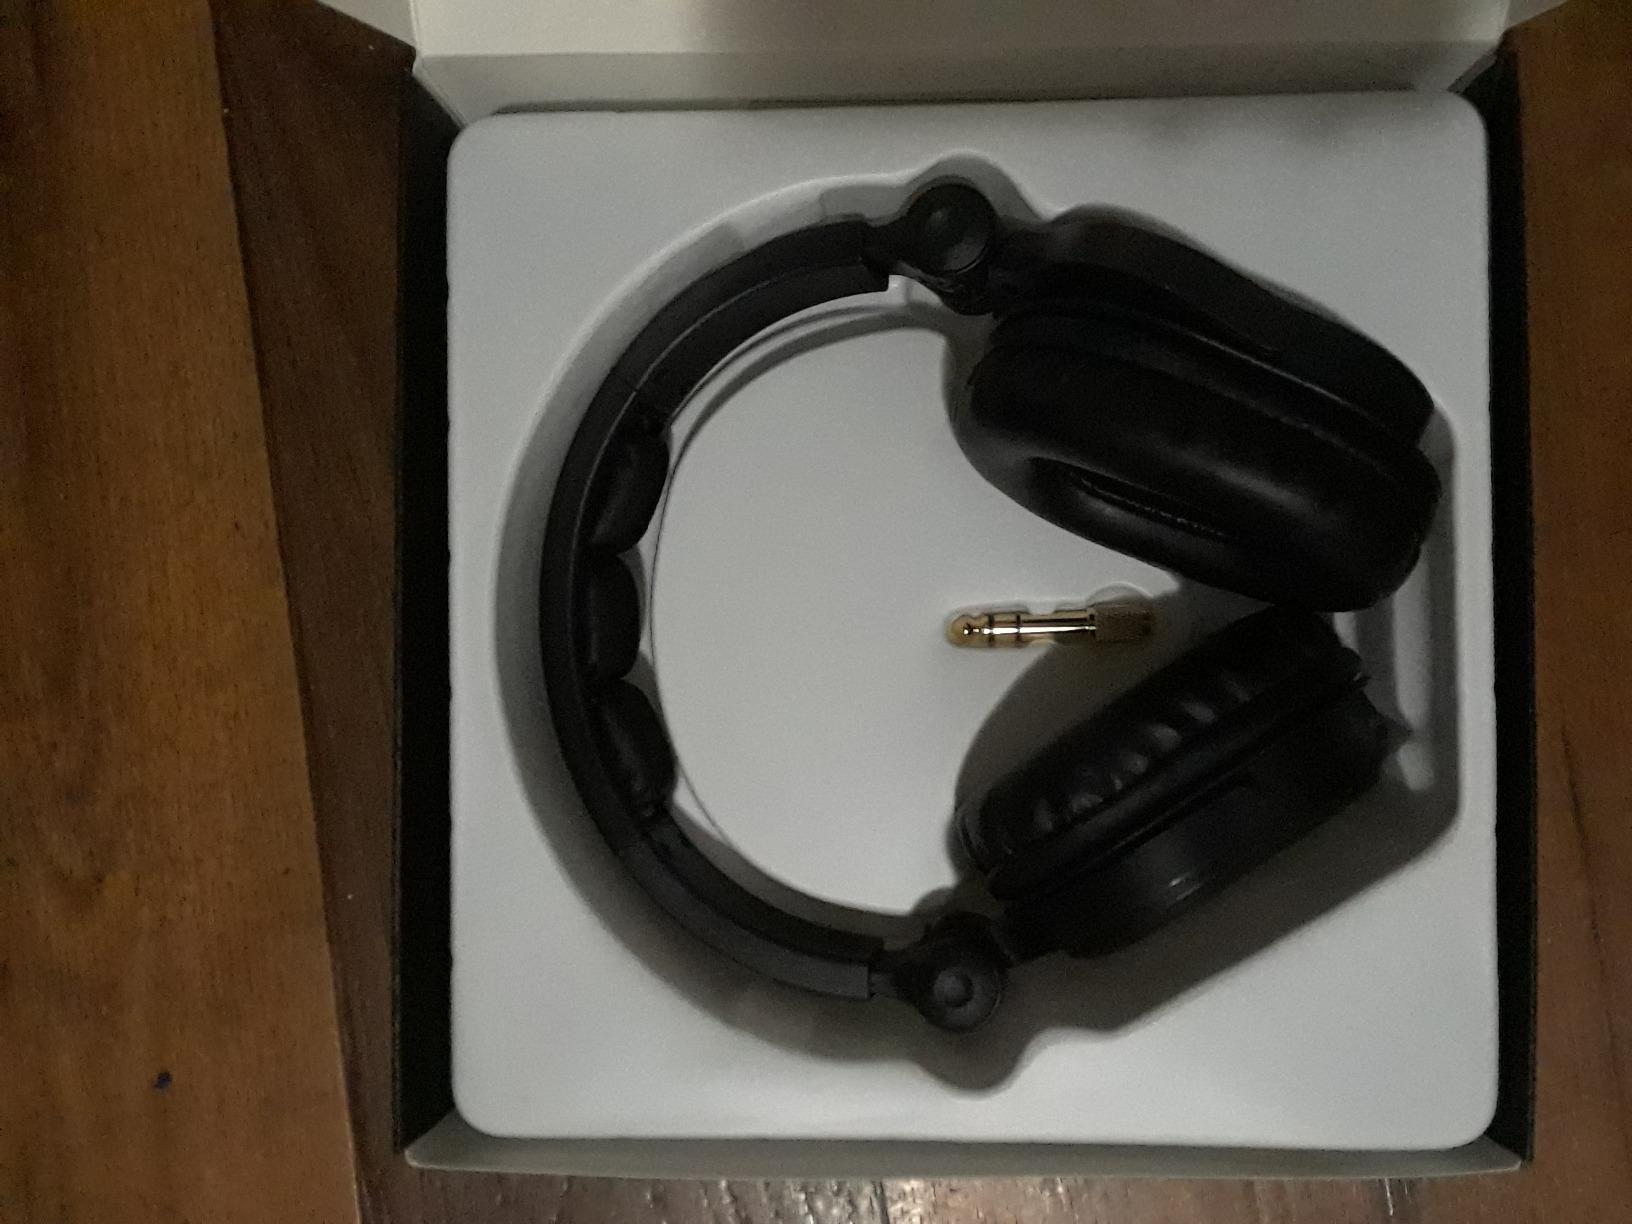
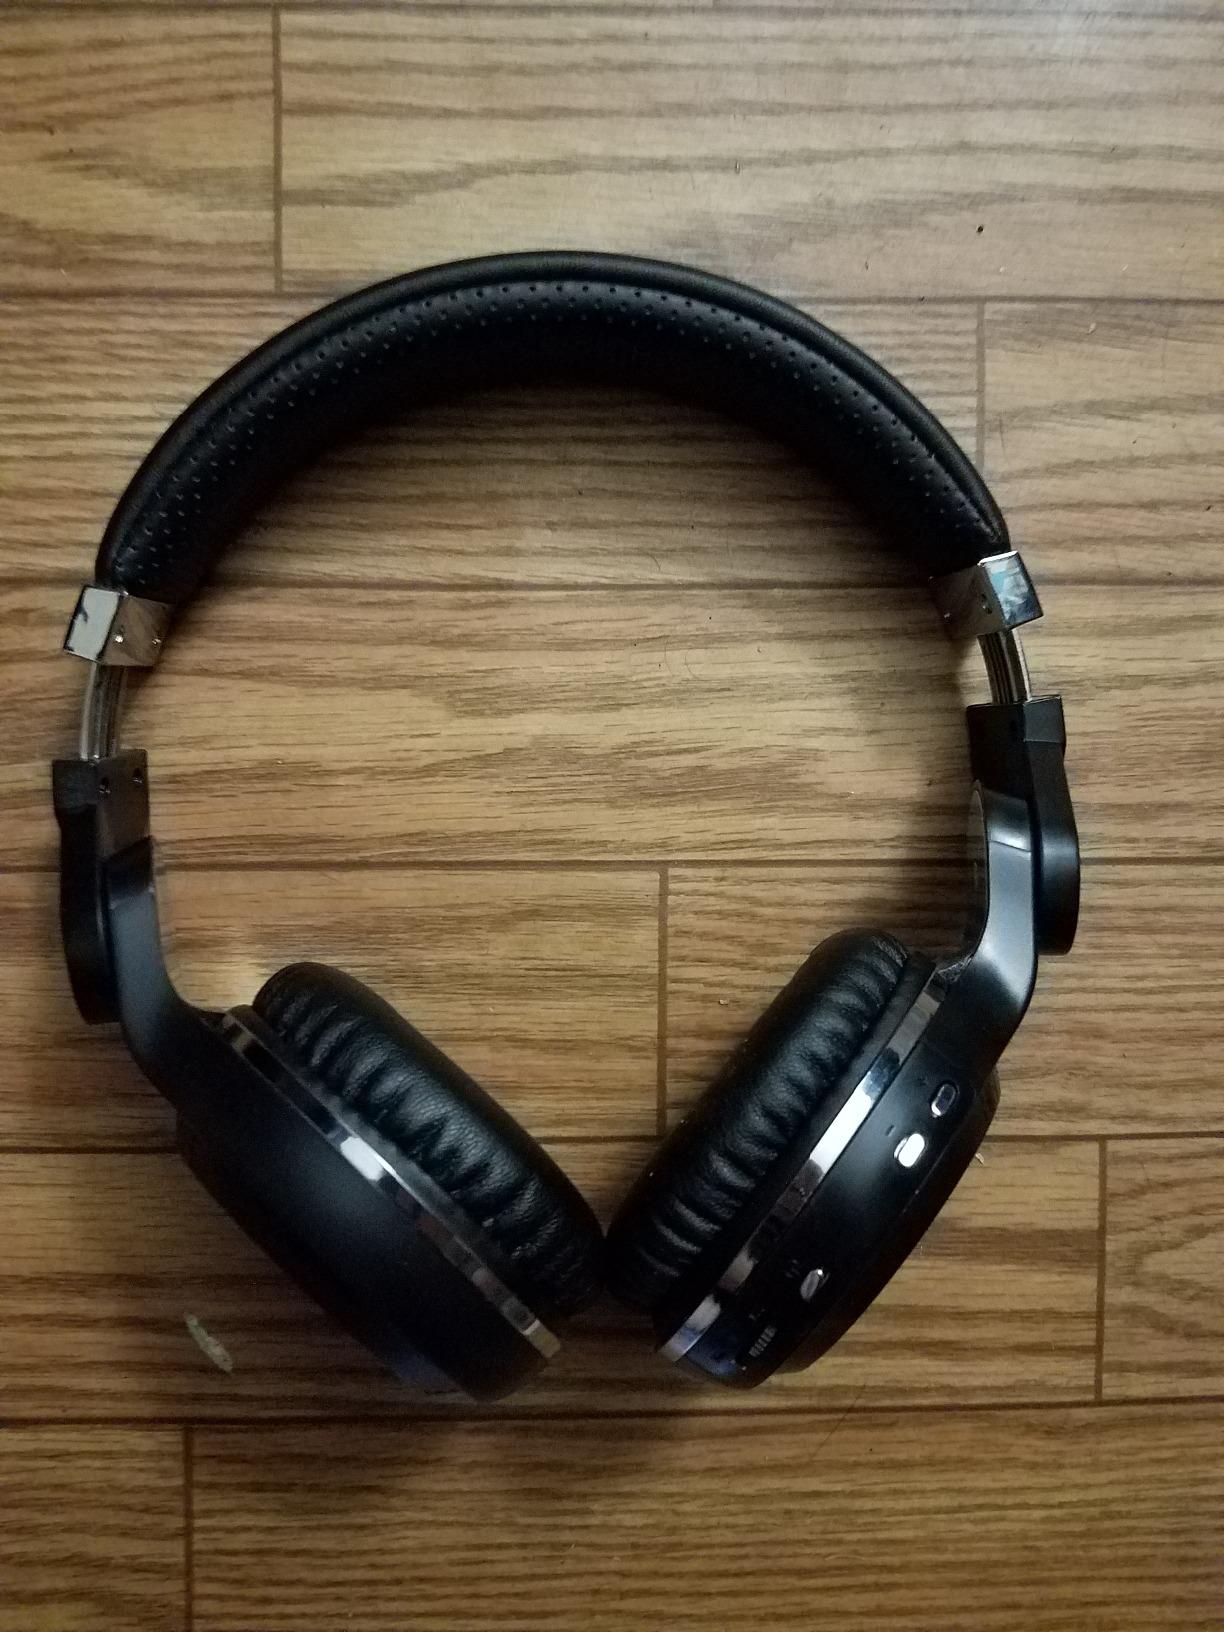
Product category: headphones
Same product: no